Genome-wide association study

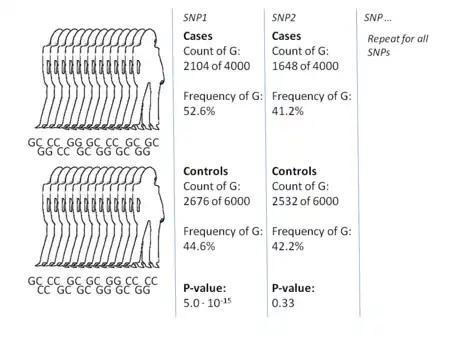
Example calculation illustrating the methodology of a case-control GWA study. The allele count of each measured SNP is evaluated—in this case with a chi-squared test—to identify variants associated with the trait in question. The numbers in this example are taken from a 2007 study of coronary artery disease (CAD) that showed that the individuals with the G-allele of SNP1 ("rs1333049") were overrepresented amongst CAD-patients.

The most common approach of GWA studies is the case-control setup, which compares two large groups of individuals, one healthy control group and one case group affected by a disease. All individuals in each group are typically genotyped at common known SNPs. The exact number of SNPs depends on the genotyping technology, but are typically one million or more. For each of these SNPs it is then investigated if the allele frequency is significantly altered between the case and the control group. In such setups, the fundamental unit for reporting effect sizes is the odds ratio. The odds ratio is the ratio of two odds, which in the context of GWA studies are the odds of case for individuals having a specific allele and the odds of case for individuals who do not have that same allele.